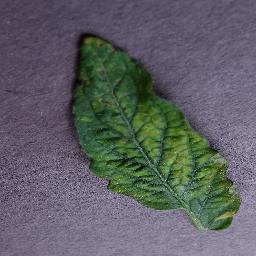
Label: Tomato___Tomato_mosaic_virus